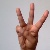
The image shows a hand gesture representing the letter 'W' in Indian Sign Language.